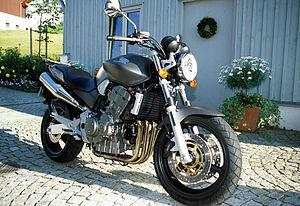
La Hornet est un modèle de motocyclette, de type roadster, du constructeur japonais Honda.